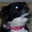
Label: dog